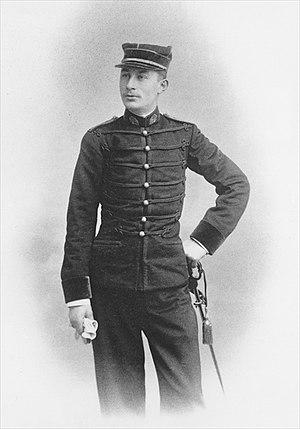
9 décembre : premier transit de Vénus du XIXe siècle, dont l'observation a permis une mesure de la distance Terre-Soleil.